Sky position (RA, Dec in degrees): 176.971, 9.008
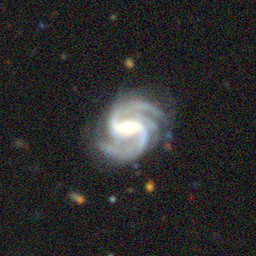
Galaxy morphology: Barred Spiral Galaxies